V. T. Arasu

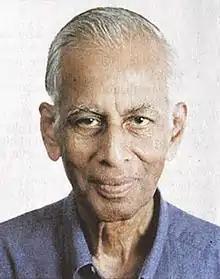

Vaidyanathan Thirunavukkarasu (11 January 1926 – 5 November 2008), popularly known as V. T. Arasu, was a Singaporean journalist, civil servant, editor, author and Tamil enthusiast.